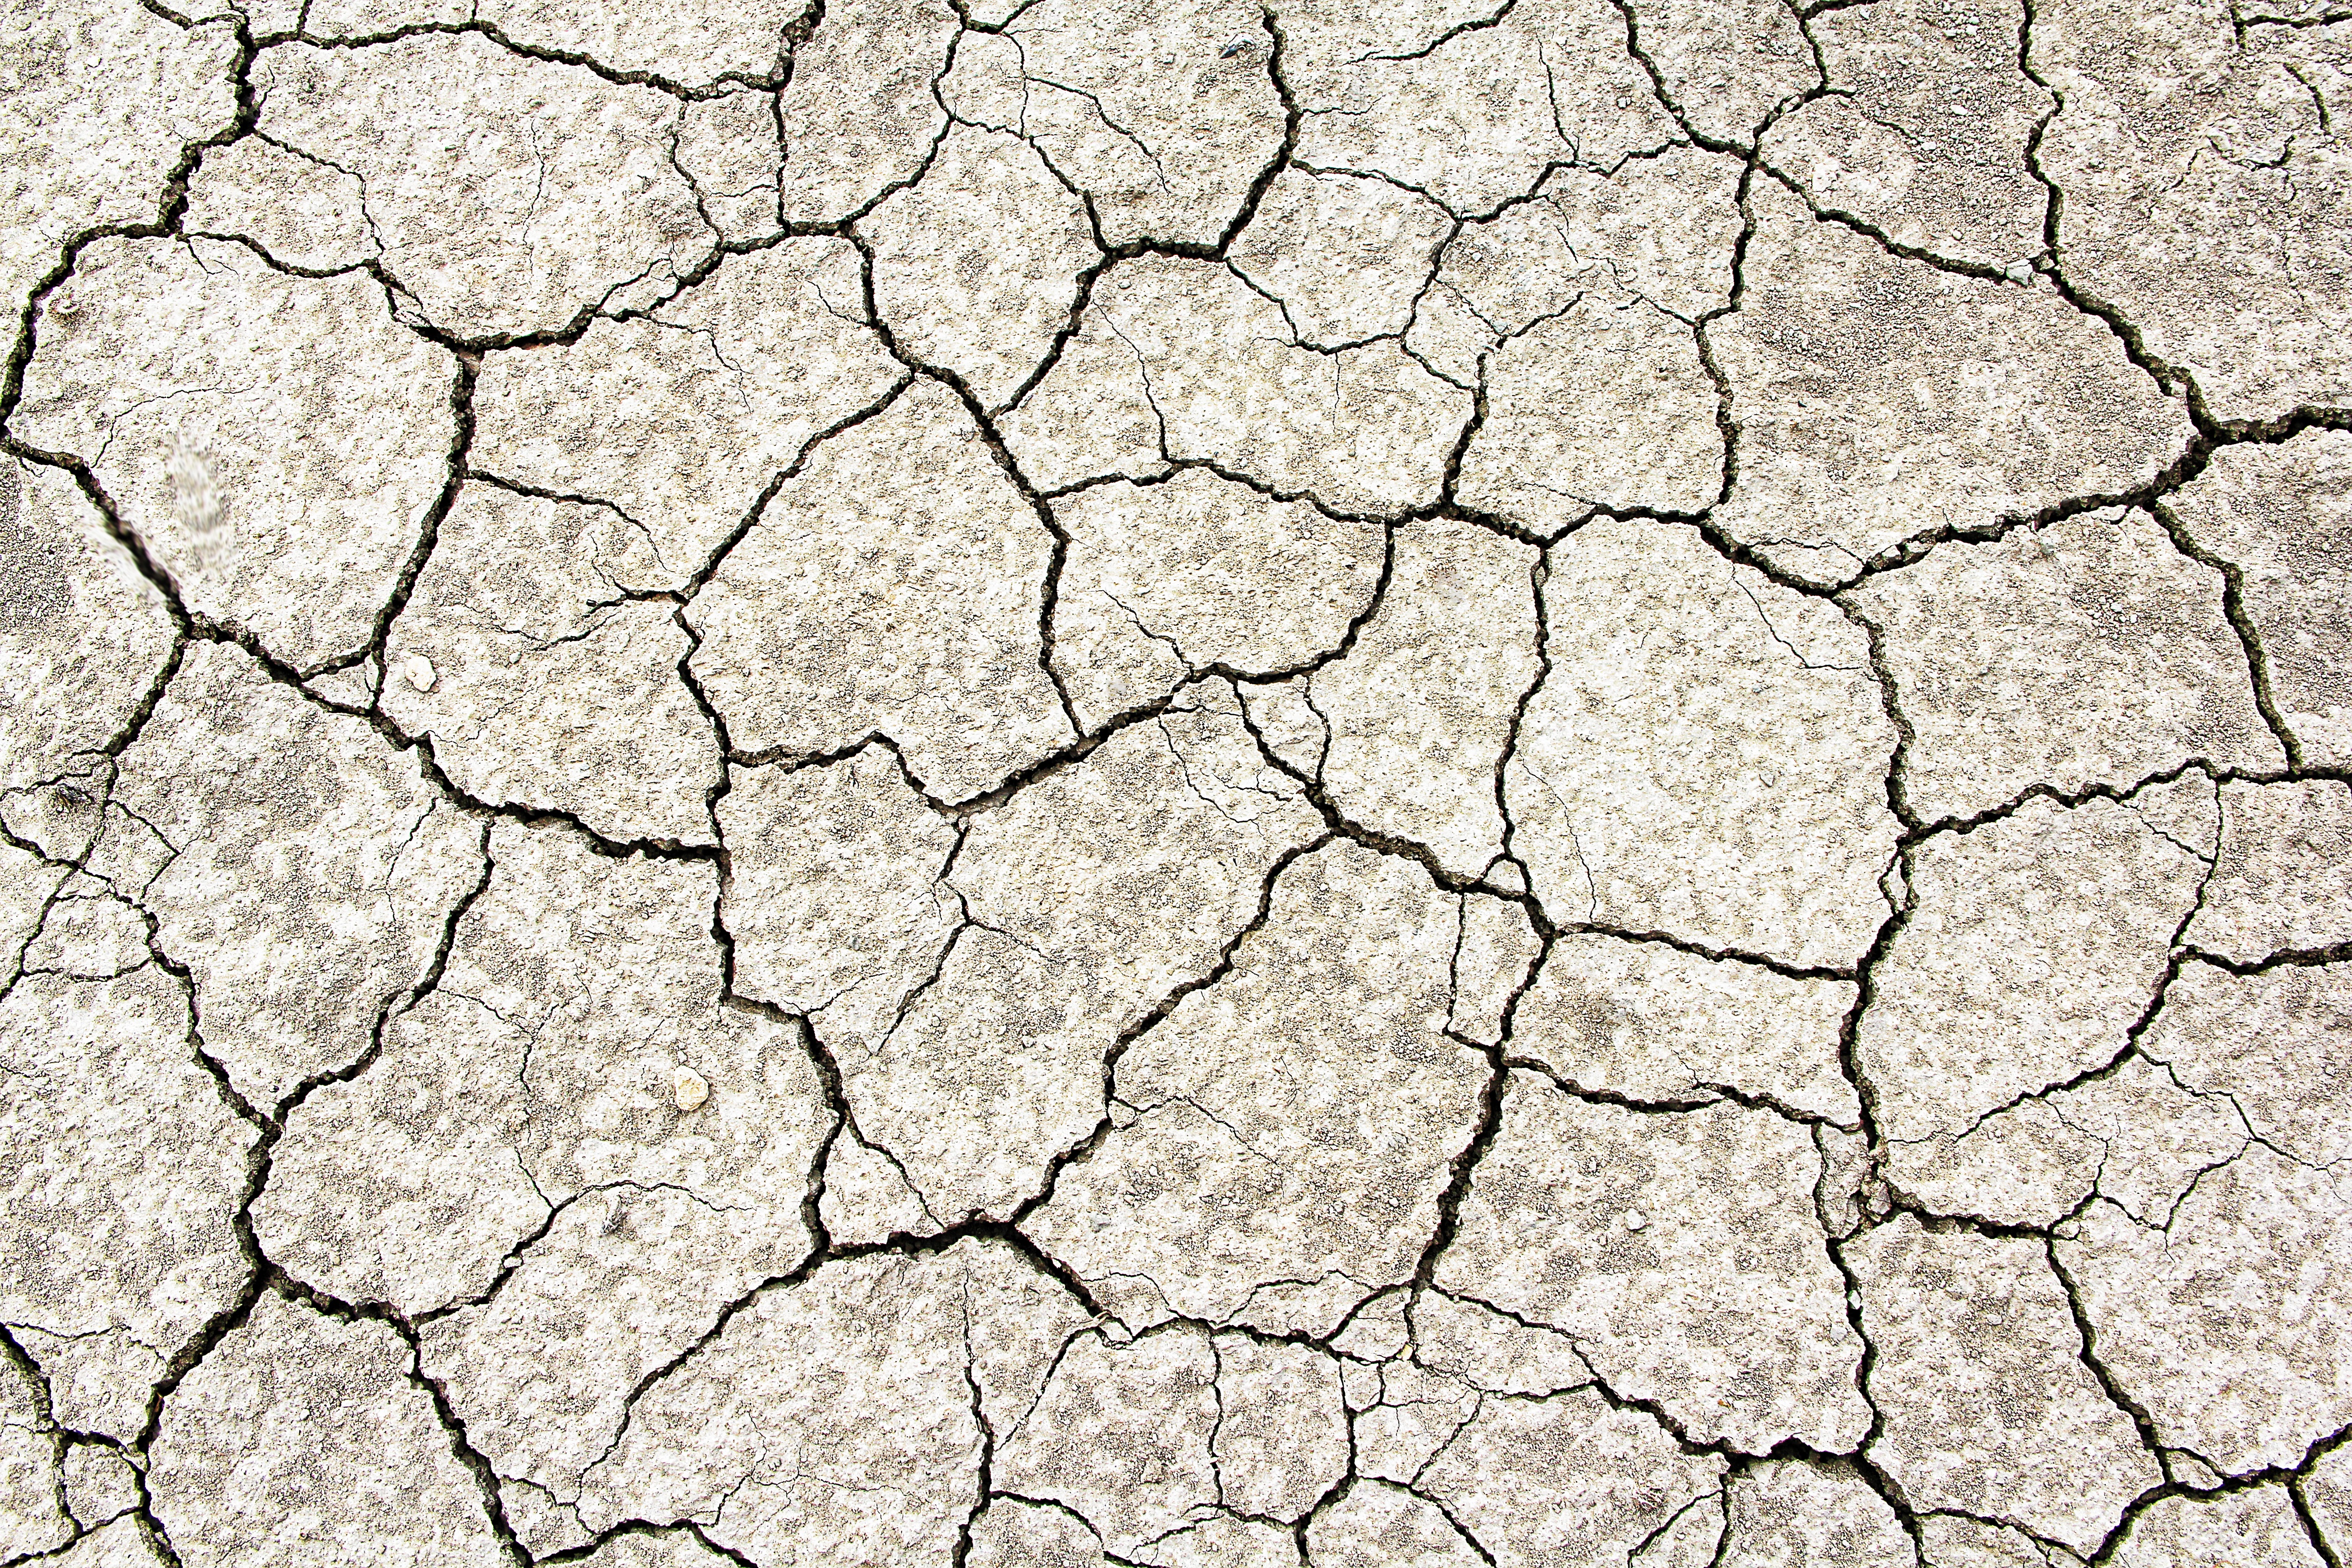
structure, texture, asphalt, pattern, soil, weathered, cracked, background, disaster, cracks, drought, flooring, brittle